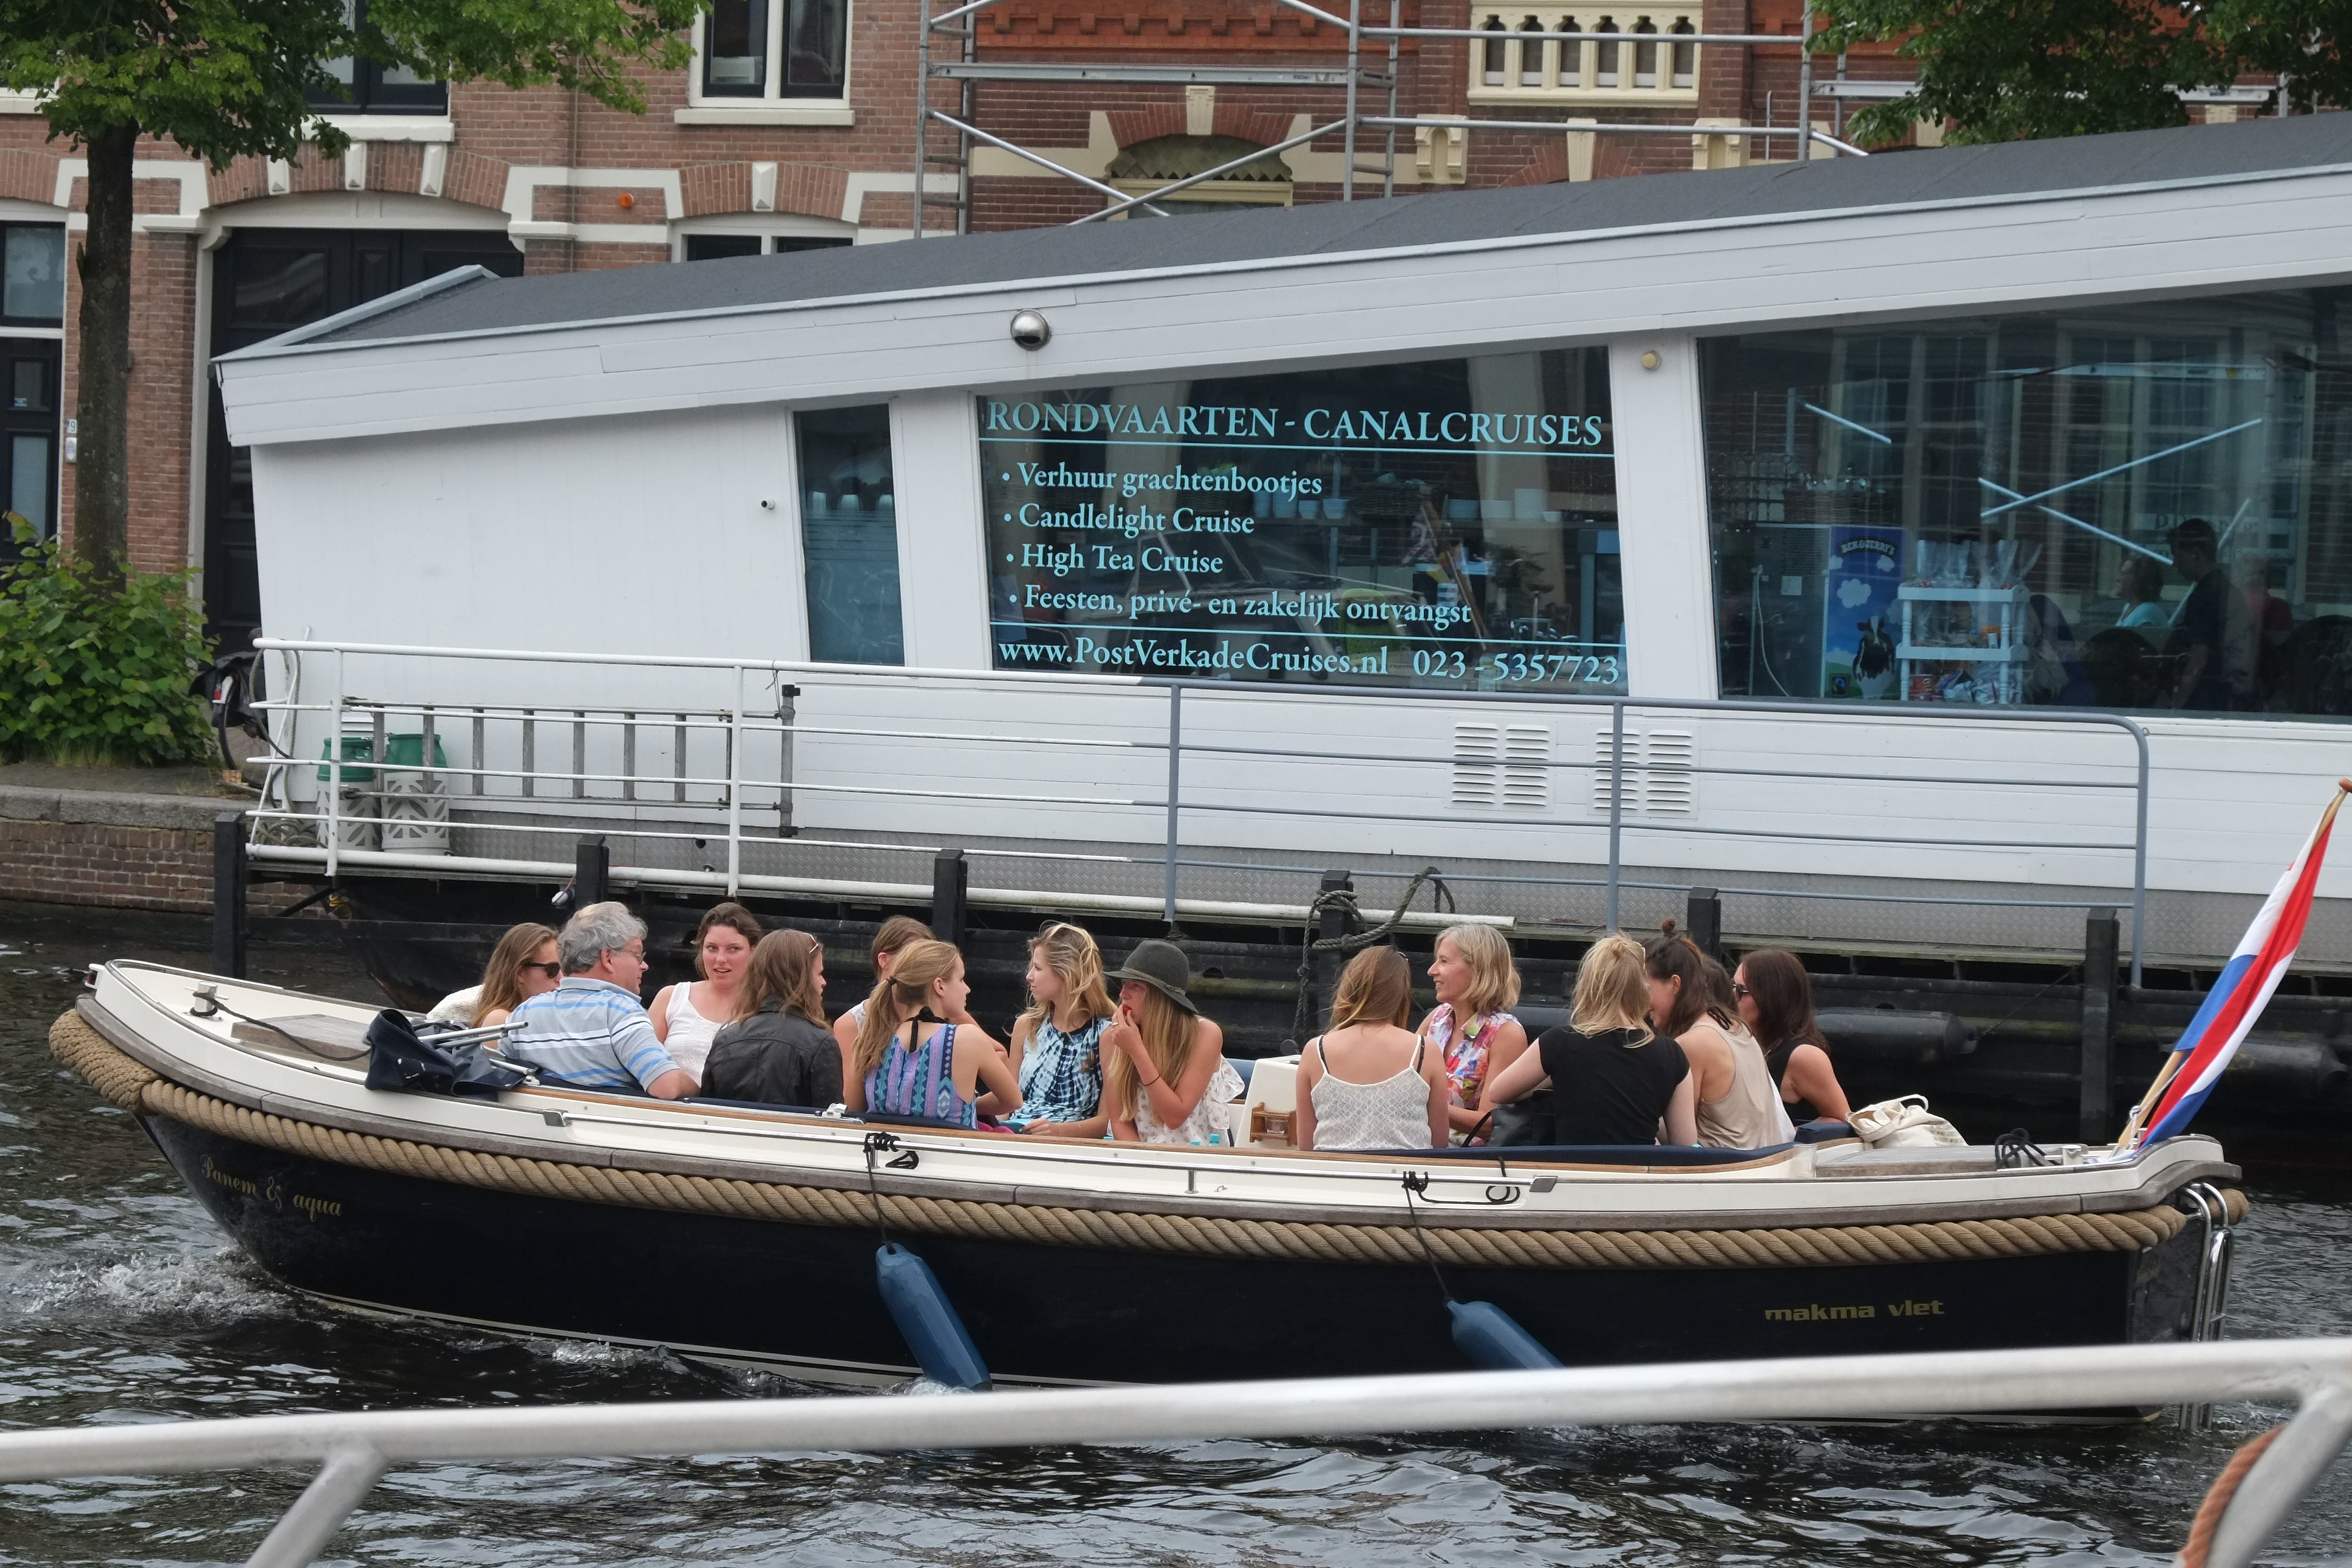
boat, urban, travel, fujifilm, vehicle, waterway, motorboat, netherlands, boating, fuji, watercraft, fujix, fujixe1, haarleem, skiff, watercraft rowing